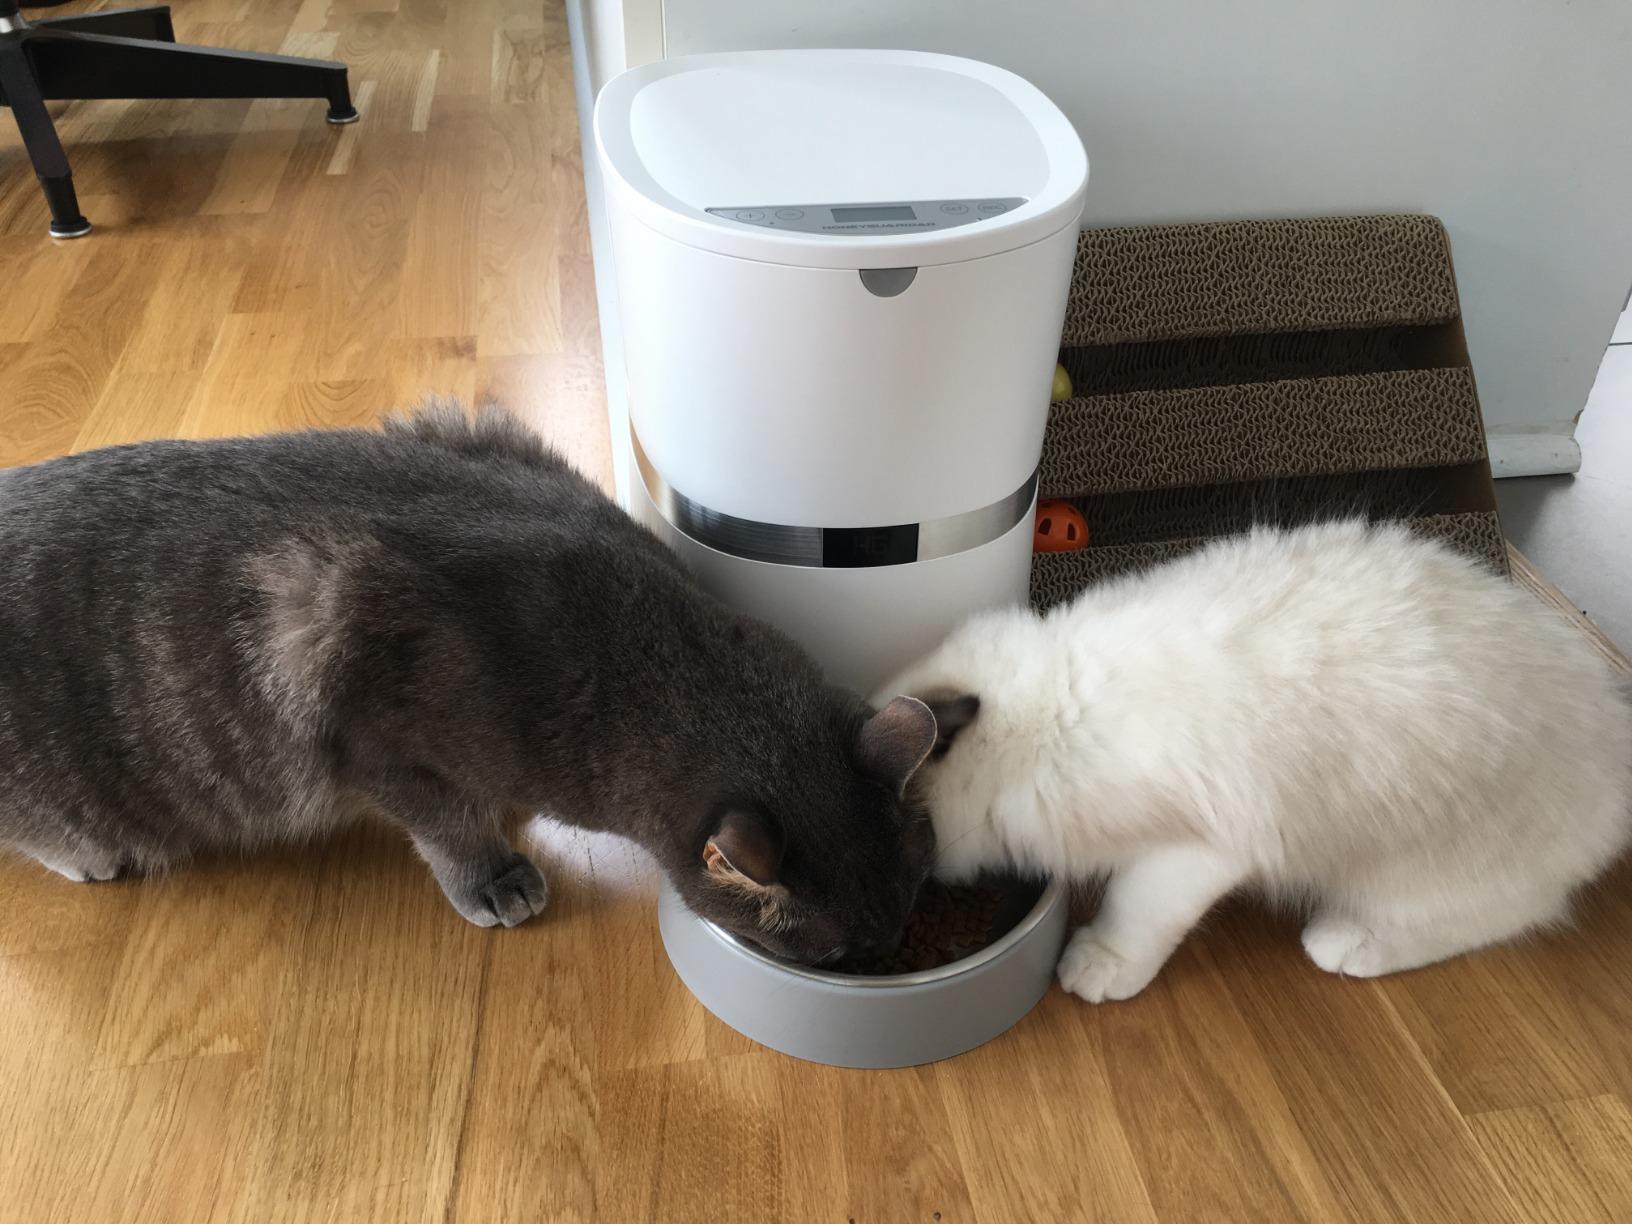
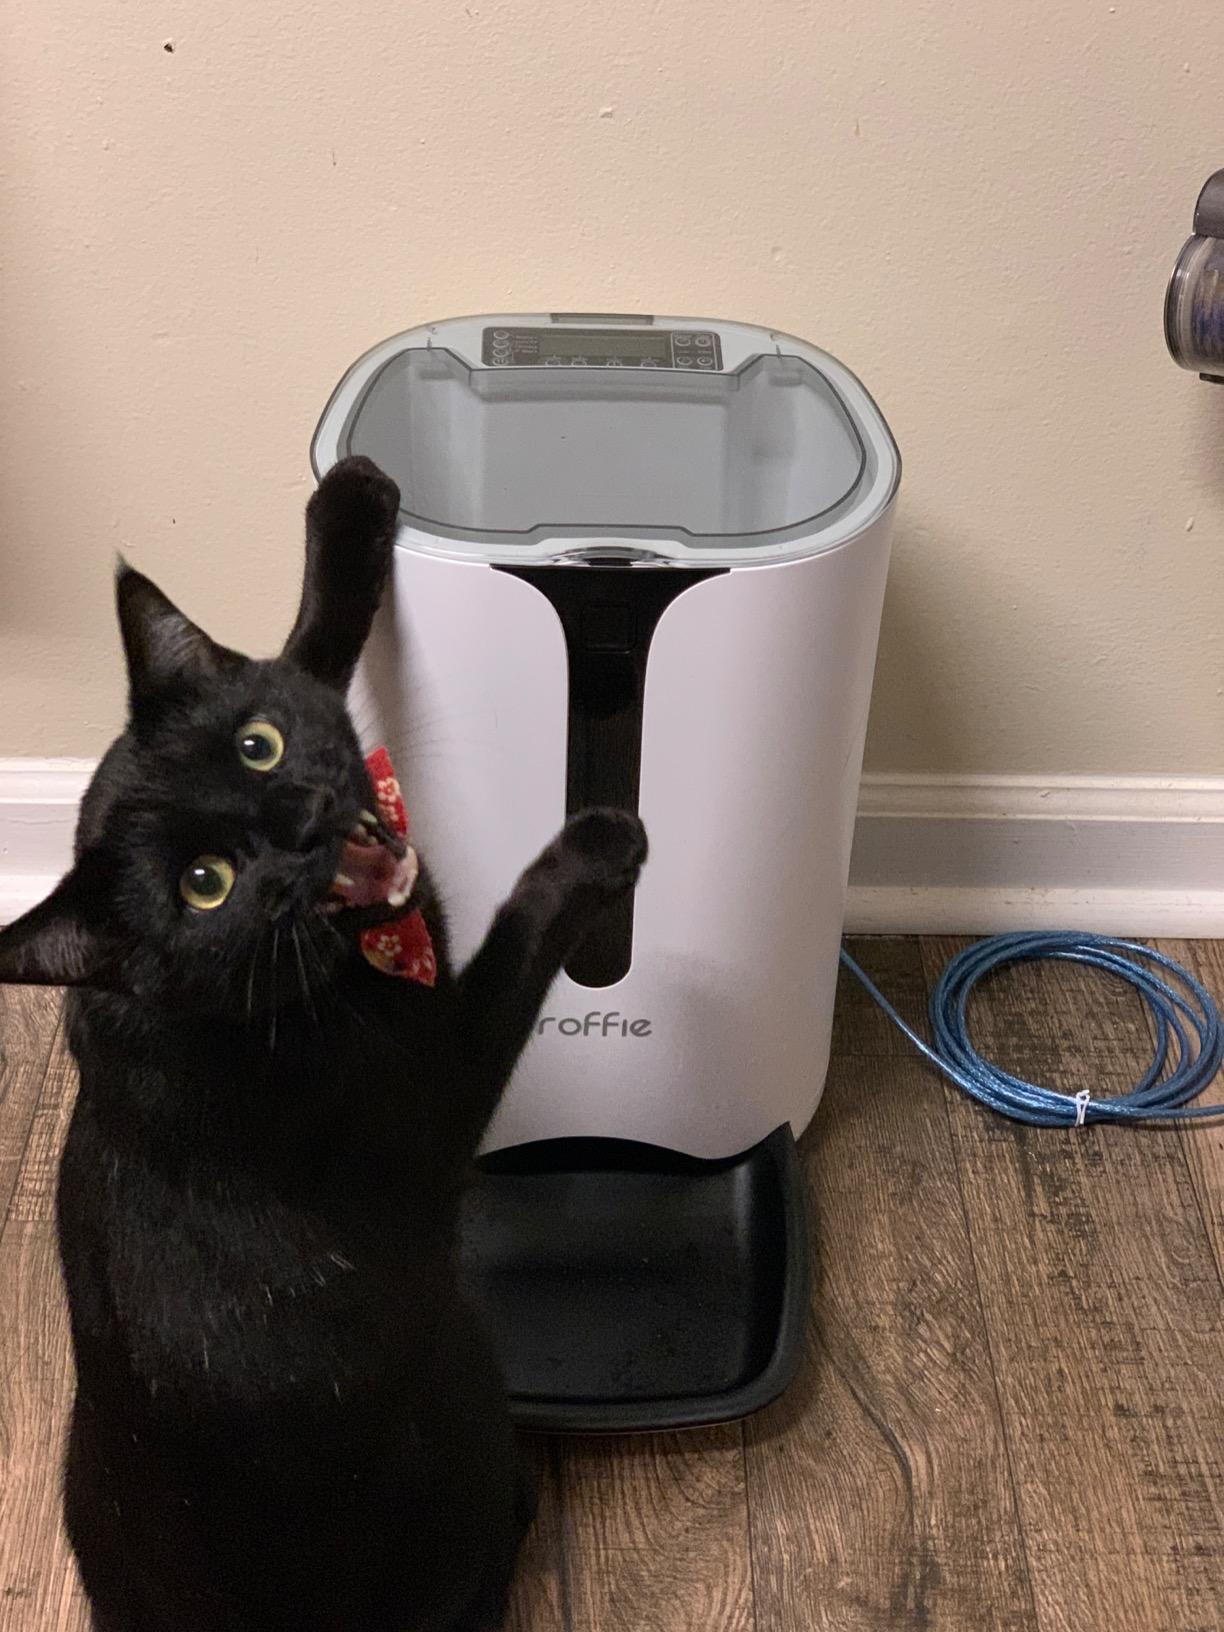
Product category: items_feeder
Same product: no